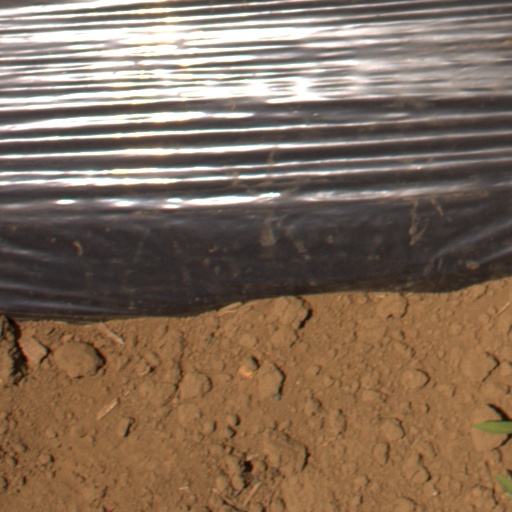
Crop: Jerusalem artichoke